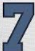
Number: 7